Pembroke, Pembrokeshire

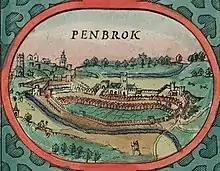
Pembroke, 1610 from Speed's map of Wales

Pembroke Castle, the substantial remains of a stone medieval fortress founded by the Normans in 1093, stands at the western tip of a peninsula surrounded by water on three sides. The castle was the seat of the powerful Earls of Pembroke and the birthplace of King Henry VII of England. Gerald de Windsor was the first recorded Constable of Pembroke. Pembroke town and castle and its surroundings are linked with the early Christian church. Following the final extension of the castle about 1254 the town was extended and defensive perimeter walls erected around the edge of the town. The walls survive on their medieval foundations, although much rebuilt over the centuries. A great many of the town's original medieval burgage plots survive and are divided by early stone walls that are of significant national importance.